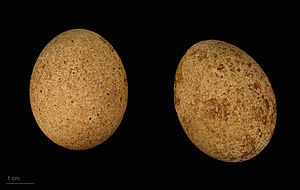
Tårnfalk
Falco tinnunculus alexandri
Tårnfalken er en rovfugl, der findes over store dele af Europa, Asien og Afrika. Den er kendt for at jage mus ved at stå stille i luften på flagrende vinger over f.eks. græsmarker.